Ryan Nassib

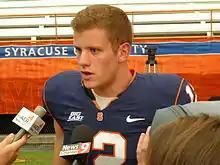
Nassib in 2010

With the departure of Paulus, Ryan moved up the depth chart as he became the starter for the Orange for the 2010 season. Nassib threw at least one touchdown pass in eleven games as he tied for fourth on Syracuse's single-season record list with 19 touchdown passes. At Akron, Nassib led Syracuse to its first season-opening victory since 2003 as he threw for 229 yards and two touchdowns on 17 of 27 completions. Against Washington, he completed 17 of 35 passes for 202 yards and a touchdown as he also ran for 39 yards and one touchdown on seven carries. His 28-yard rushing touchdown was the first of his career. Against Maine, Nassib set a school record with five touchdown passes. Nassib piloted a 98-yard scoring drive in the fourth quarter and a three-yard touchdown completion to Marcus Sales to win the game against South Florida. The Orange finished the 2010 season with a 7–5 record and a Pinstripe Bowl win with Ryan completing 13–21 pass attempts for 239 yards and three touchdowns, including a career long 52-yard completion.